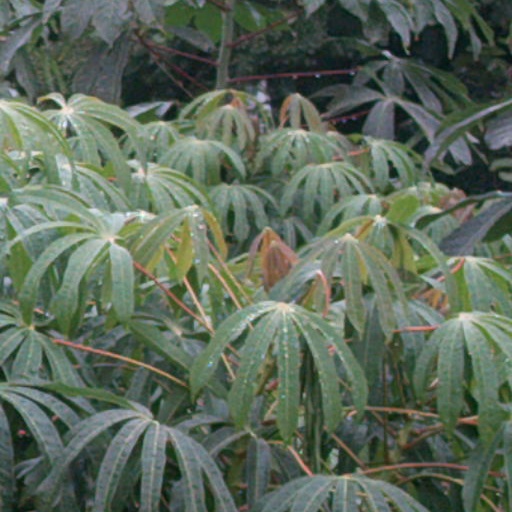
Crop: cassava